Lars Saabye Christensen

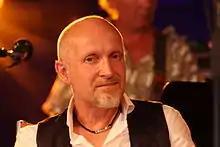
Lars Saabye Christensen in 2013.

Lars Saabye Christensen (born 21 September 1953 in Oslo) is a Norwegian-Danish author.